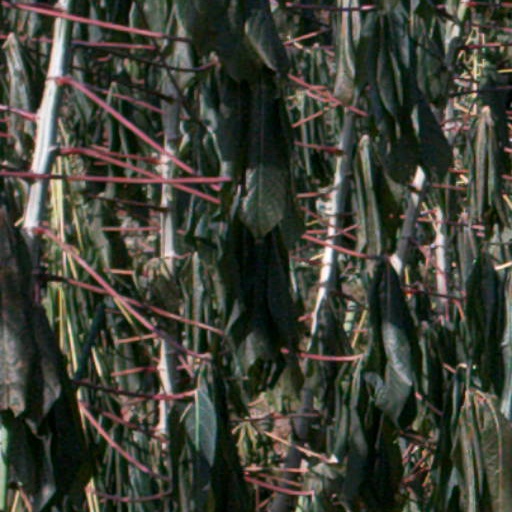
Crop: cassava